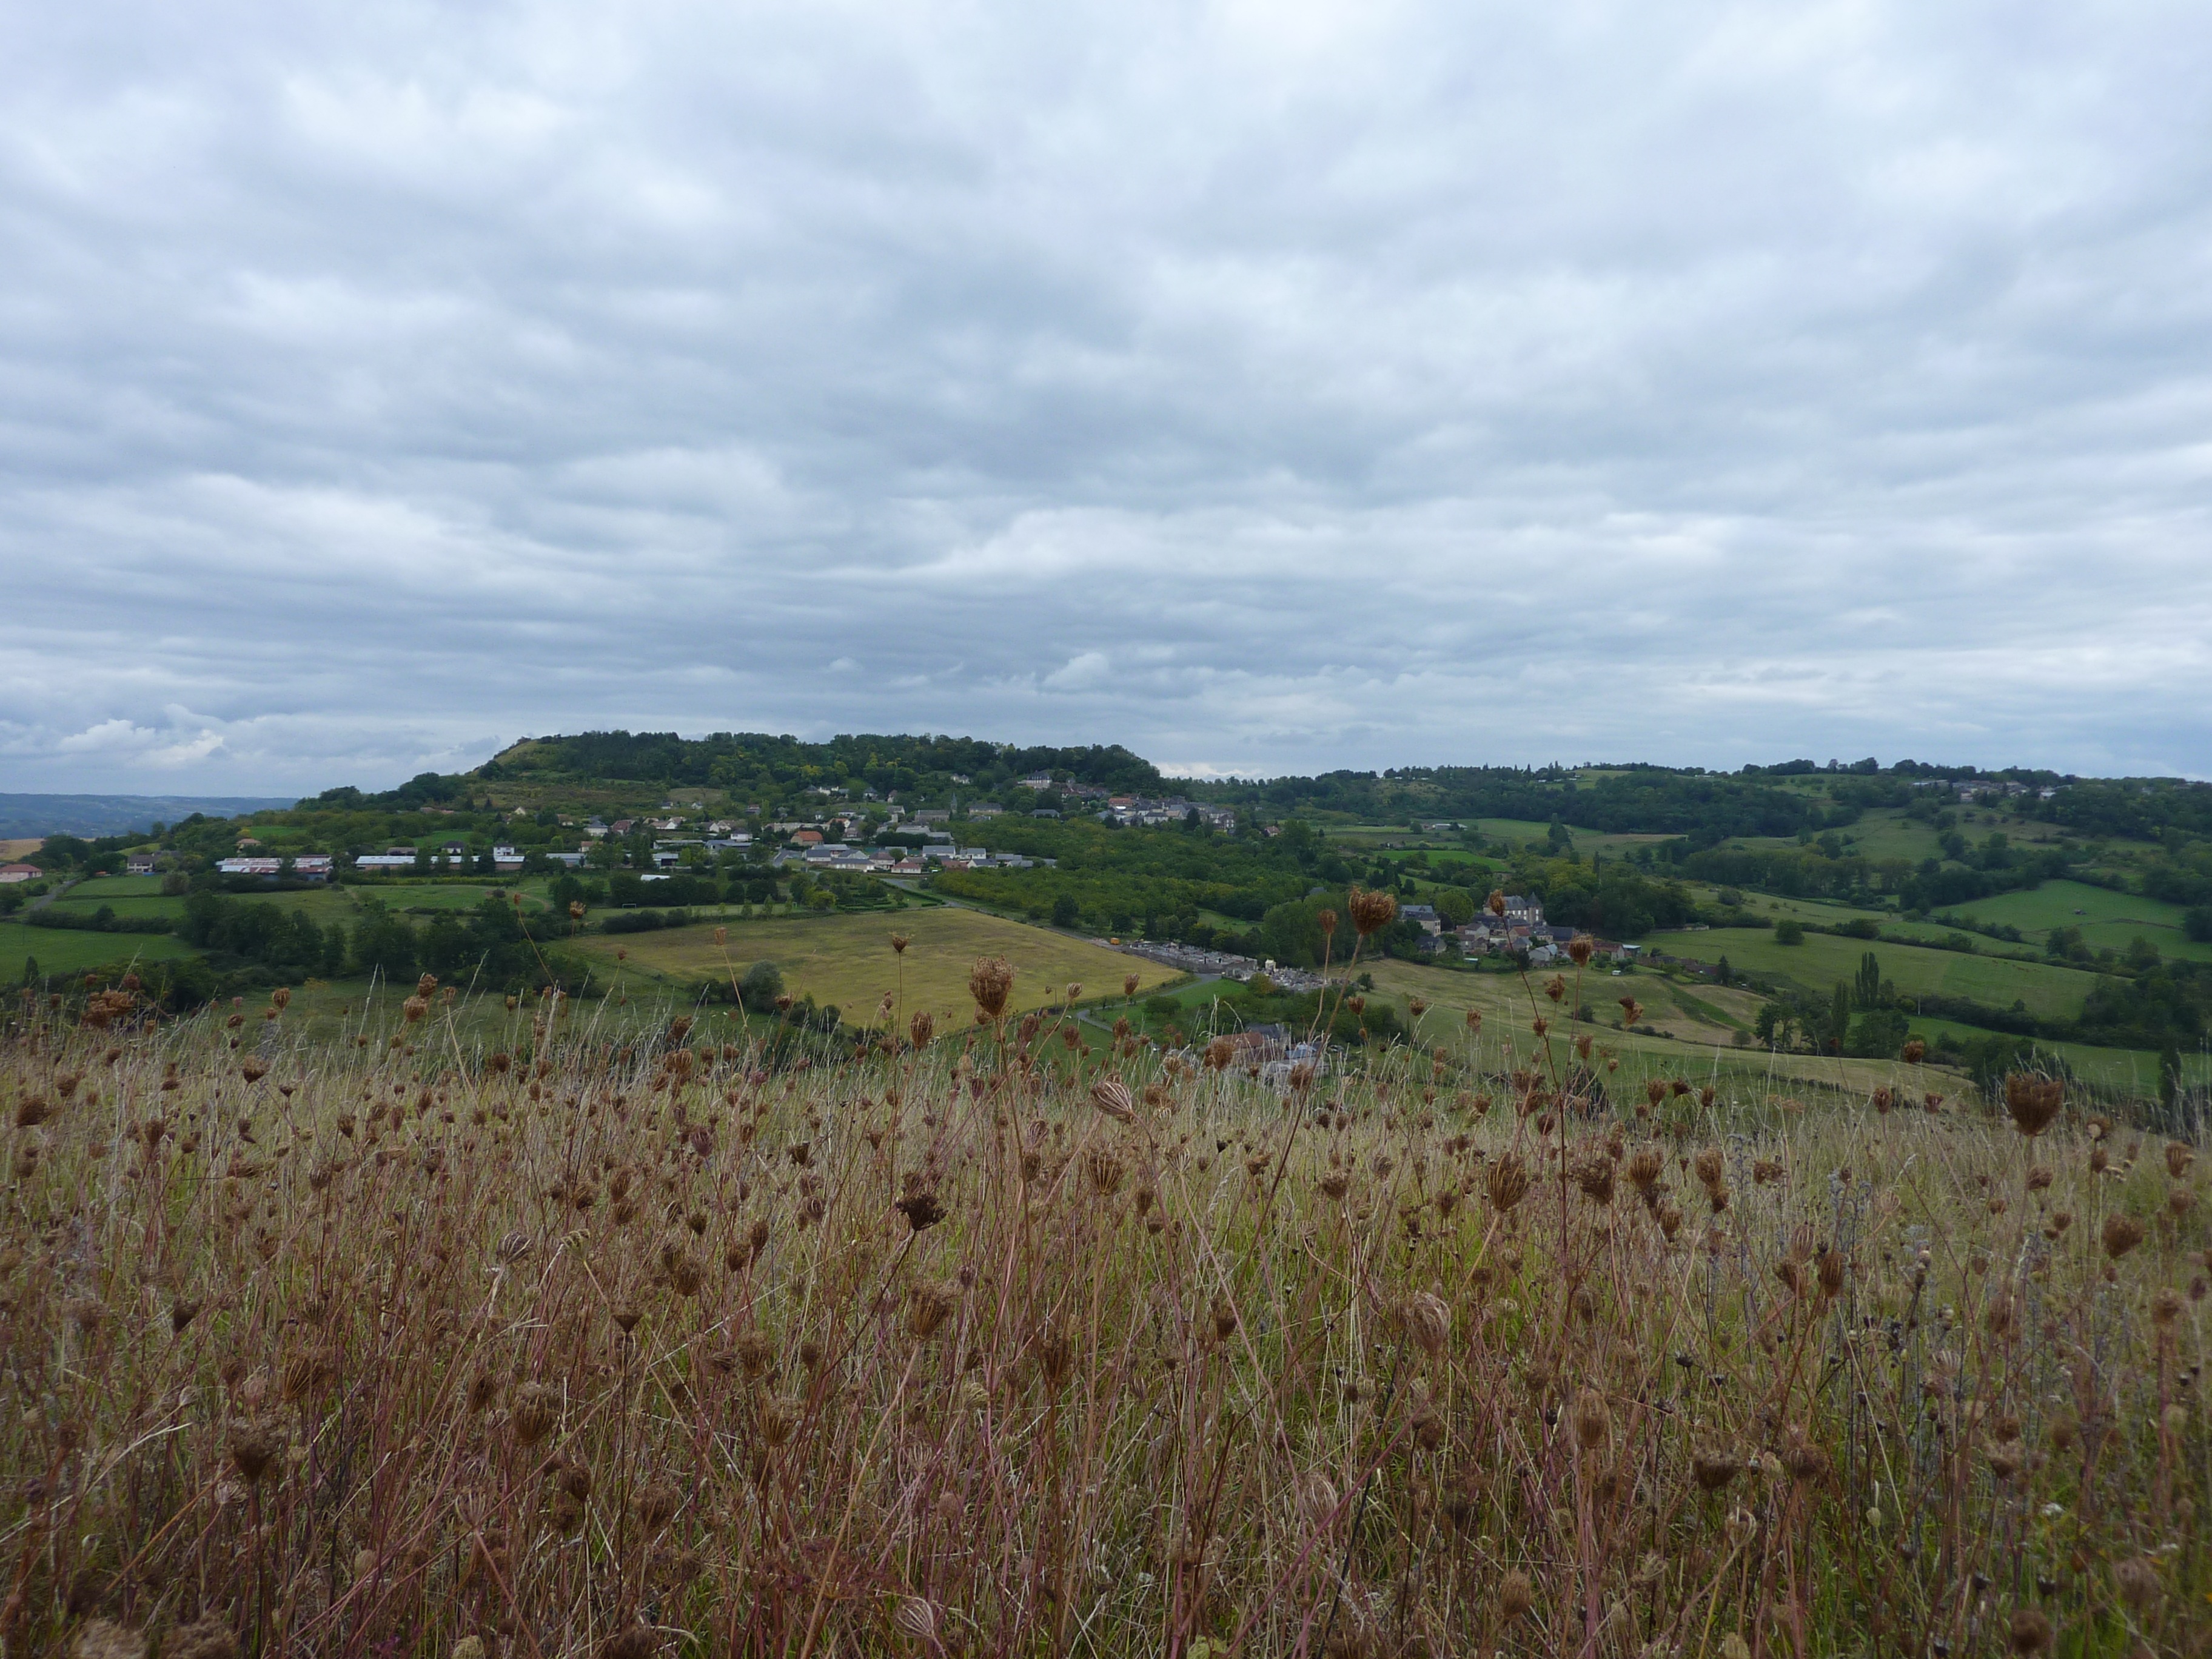
landscape, grass, marsh, cloud, sky, hiking, field, farm, meadow, prairie, hill, pasture, soil, agriculture, terrain, savanna, plain, grassland, wetland, plateau, habitat, ecosystem, steppe, rural area, corr ze, natural environment, geographical feature, land lot